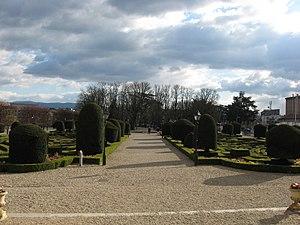
Cet article recense de manière non exhaustive les différents lieux et monuments qui composent le patrimoine de la ville de Castres.
Le jardin de l'Évêché est l'ancien jardin d'agrément du palais épiscopal de Castres dans la région Occitanie en France. Construit à la fin du xviiᵉ siècle par André Le Nôtre, c'est un jardin à la française combinant des parterres en broderie de buis et à l'anglaise.